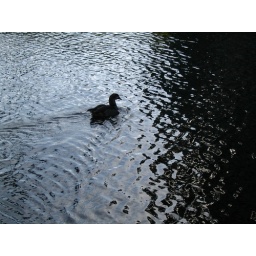
a duck swimming in darkness.